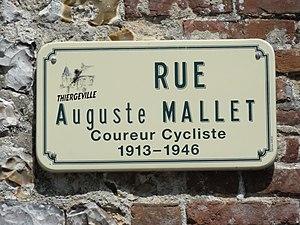
Thiergeville (Seine-Mar.) rue Auguste Mallet coureur cycliste
Thiergeville est une commune française, située dans le département de la Seine-Maritime en Normandie.
Auguste Mallet est un coureur cycliste français. Professionnel de 1936 à 1946, il a remporté une étape de Paris-Nice.